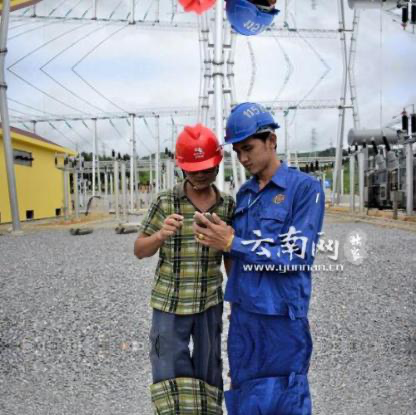
Objects in the image:
label: helmet
label: helmet
label: helmet
label: helmet